Bateleur

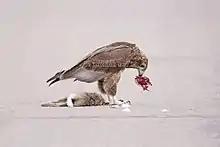
A bateleur feeding on a hare.

Bateleurs seem to devote an exceptional amount of time to thermoregulation frequently spending much of its day variously sunning, to warm up, and bathing, to cool off. These eagles are frequently seen to enter water-bodies for a bath and then open their wings to often sunbathe. Standing upright and holding their wings straight out to the sides and tipped vertically, a classic 'phoenix' pose as they turn to follow the sun. Bateleurs will stand on the ground with their wings spread, exposing the feathers to direct sunlight, warming the oils in the feathers. The bird will then spread the oils with its beak to improve its aerodynamics. In some countries, local nicknames of the species may include as the "Conifer eagle" or "Pine eagle" due to its feathers resembling a conifer cone when fluffed up and engaging in thermoregulatory behaviour. At times, this is described as a "striking heraldic posture". Bateleurs may also be seen "praying" allowing ants to crawl over the wings and feathers, collecting bits of food, dead feather and skin material. When covered in ants, the bateleur then ruffles its feathers, startling the ants, which react by secreting formic acid as self-defence. This in turn kills the ticks and fleas, possibly ridding the host of its parasites.